Île de Ré

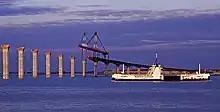
A "bac" and the bridge under construction, in 1987

The main port, Saint-Martin, was fortified by Vauban in 1681 as a component of the belt of forts and citadels built to protect the military harbour of Rochefort. It was later used as a depot for convicts on their way to the penal settlements of New Caledonia and French Guiana. Prisoners included Alfred Dreyfus, en route to the penal colony of Devil's Island after his conviction for treason.